Bob Altena

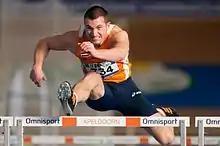
Altena in 2011

Bob Altena (born 11 February 1986 in Brunssum, Limburg) is a Dutch decathlete, whose greatest achievement was a ninth place at the 2004 World Junior Championships in Athletics.